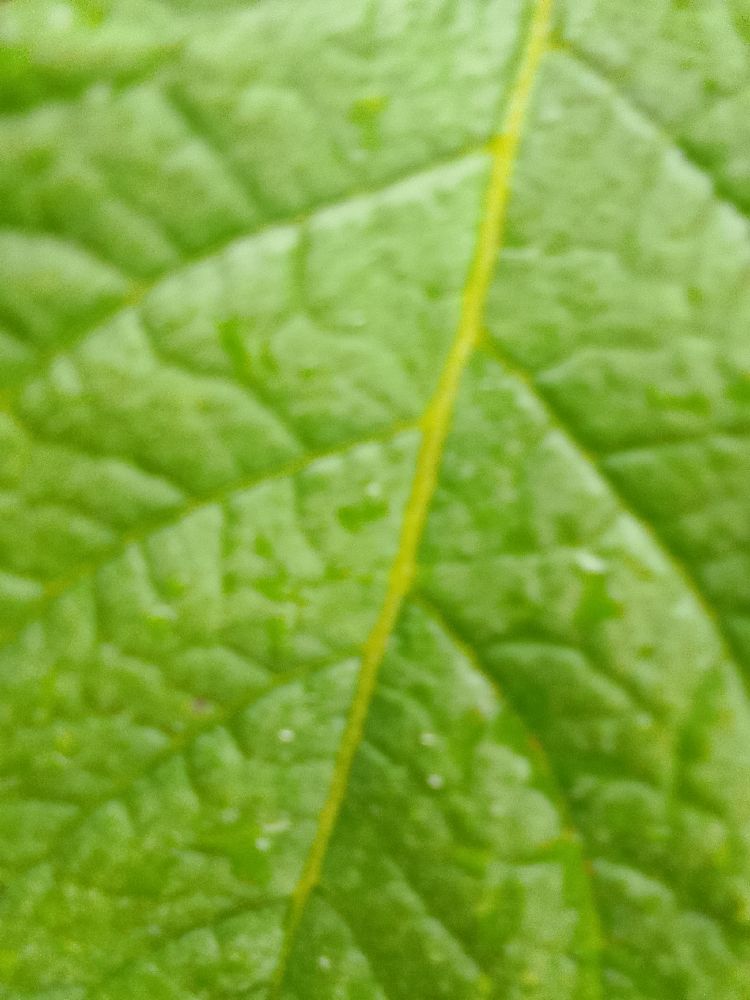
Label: Healthy